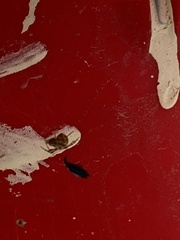
Species: Parasteatoda_tepidariorum